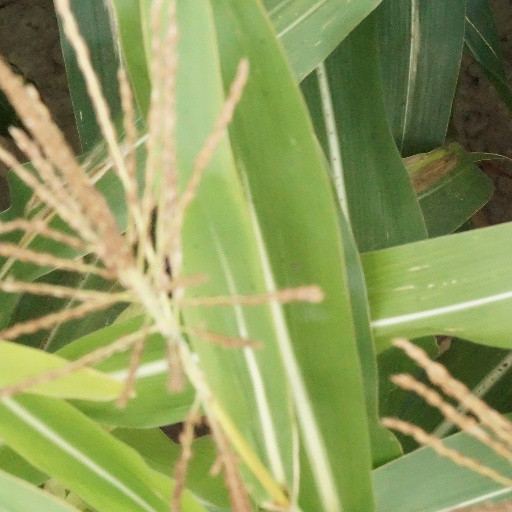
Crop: maize; corn